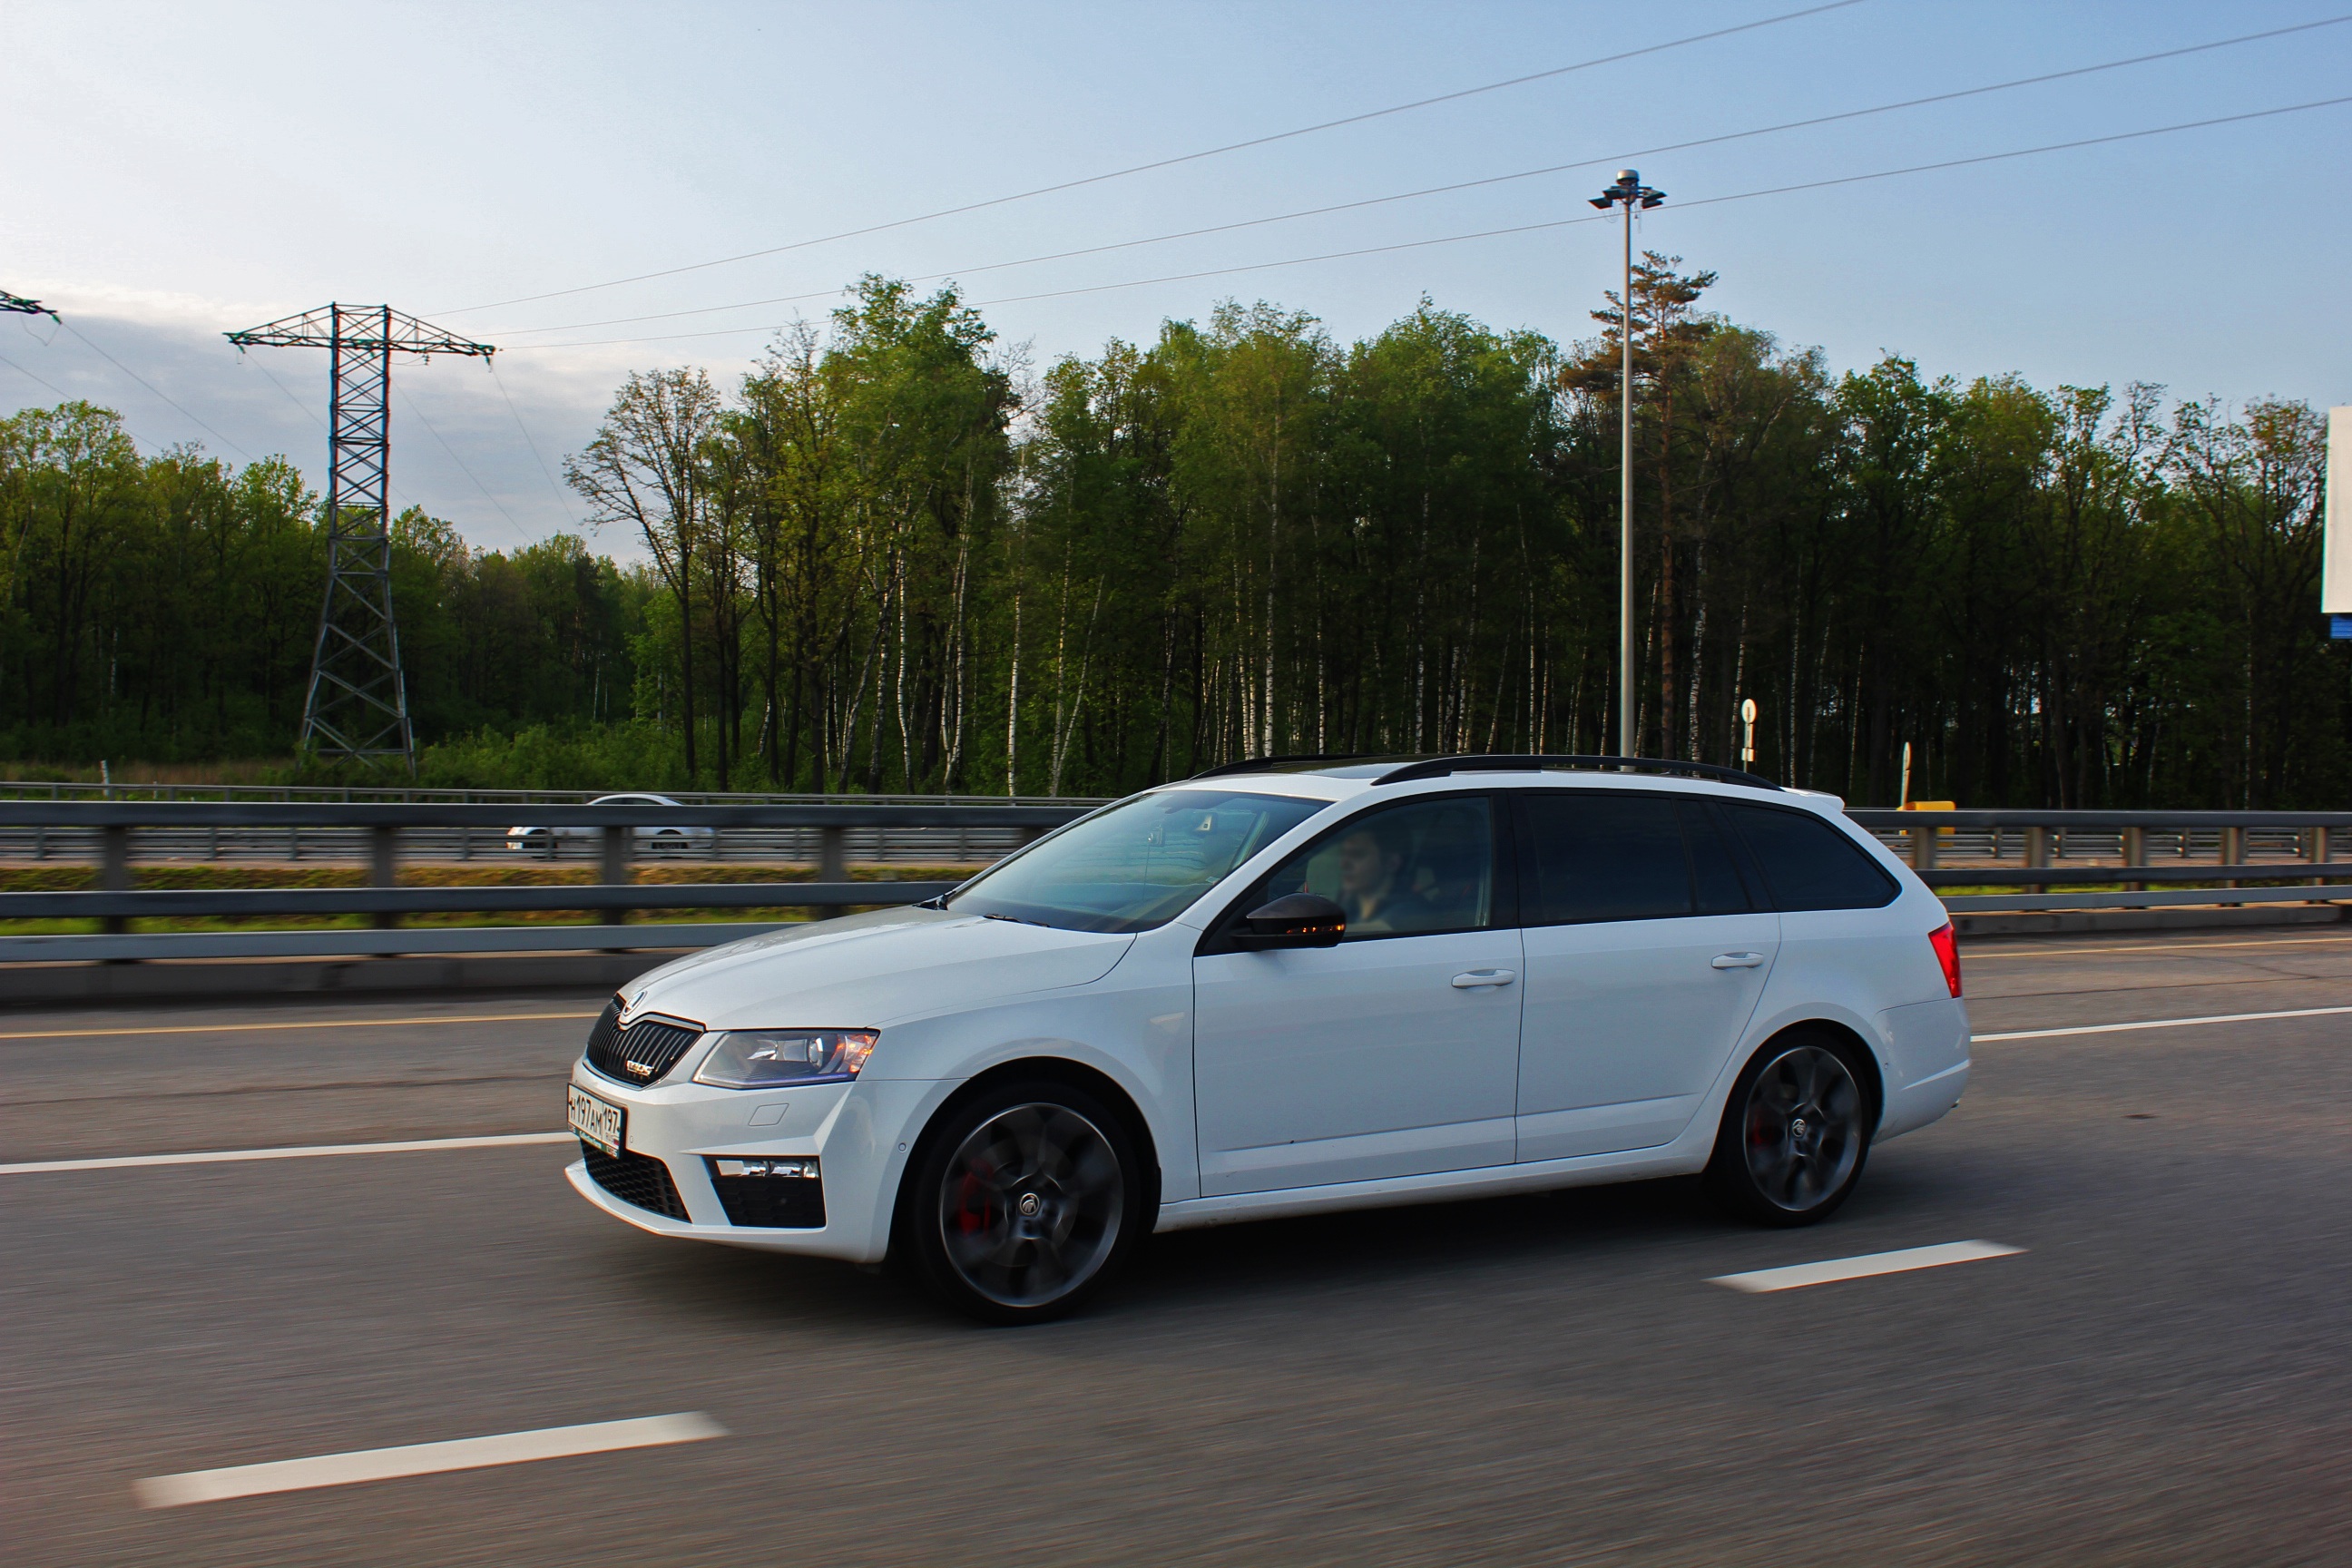
forest, road, car, wheel, transport, vehicle, auto, machine, sports car, tuning, motor, sedan, audi, emotion, lexus, sport utility vehicle, land vehicle, automobile make, automotive exterior, automotive design, family car, executive car, audi rs 6